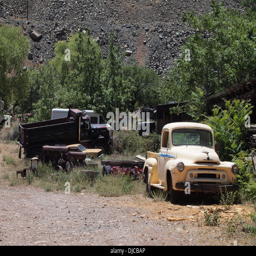
antique trucks and cars in the junkyard at outdoor museum